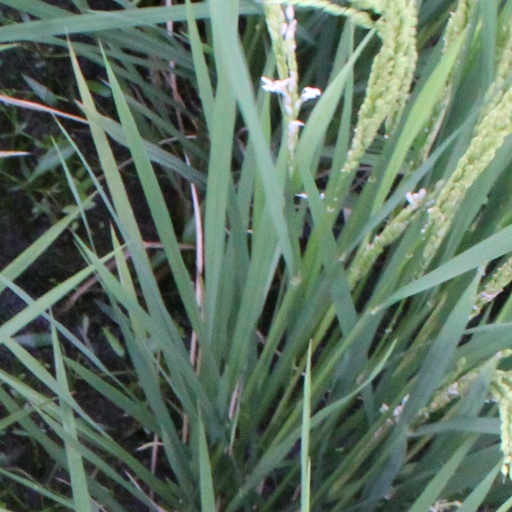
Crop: rice